Ben Hall (bushranger)

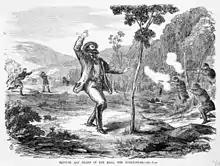
Death of Hall

During 1864 Hall continued his life on the roads with various companions, including Gilbert, Dunleavy and the Old Man, James Gordon. Finally the gang consisted of Hall, Gilbert and John Dunn. In November 1864, during the robbery of a mail coach at Black Springs Creek near Jugiong, John Gilbert shot and killed Sgt. Parry. Then in January 1865, Constable Nelson was shot and killed by John Dunn when the gang raided a hotel in Collector (now the Bushranger Hotel). Finally, in early 1865, the authorities finally undertook legislation to bring an end to the careers of the three. The Felons Apprehension Act was pushed through the Parliament of New South Wales for the specific purpose of declaring Hall and his comrades outlaws, meaning that they would be "outside the law" and could be killed by anyone at any time without warning.